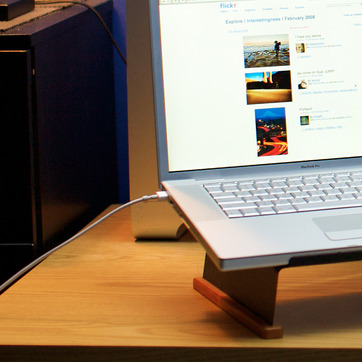
Material: plastic